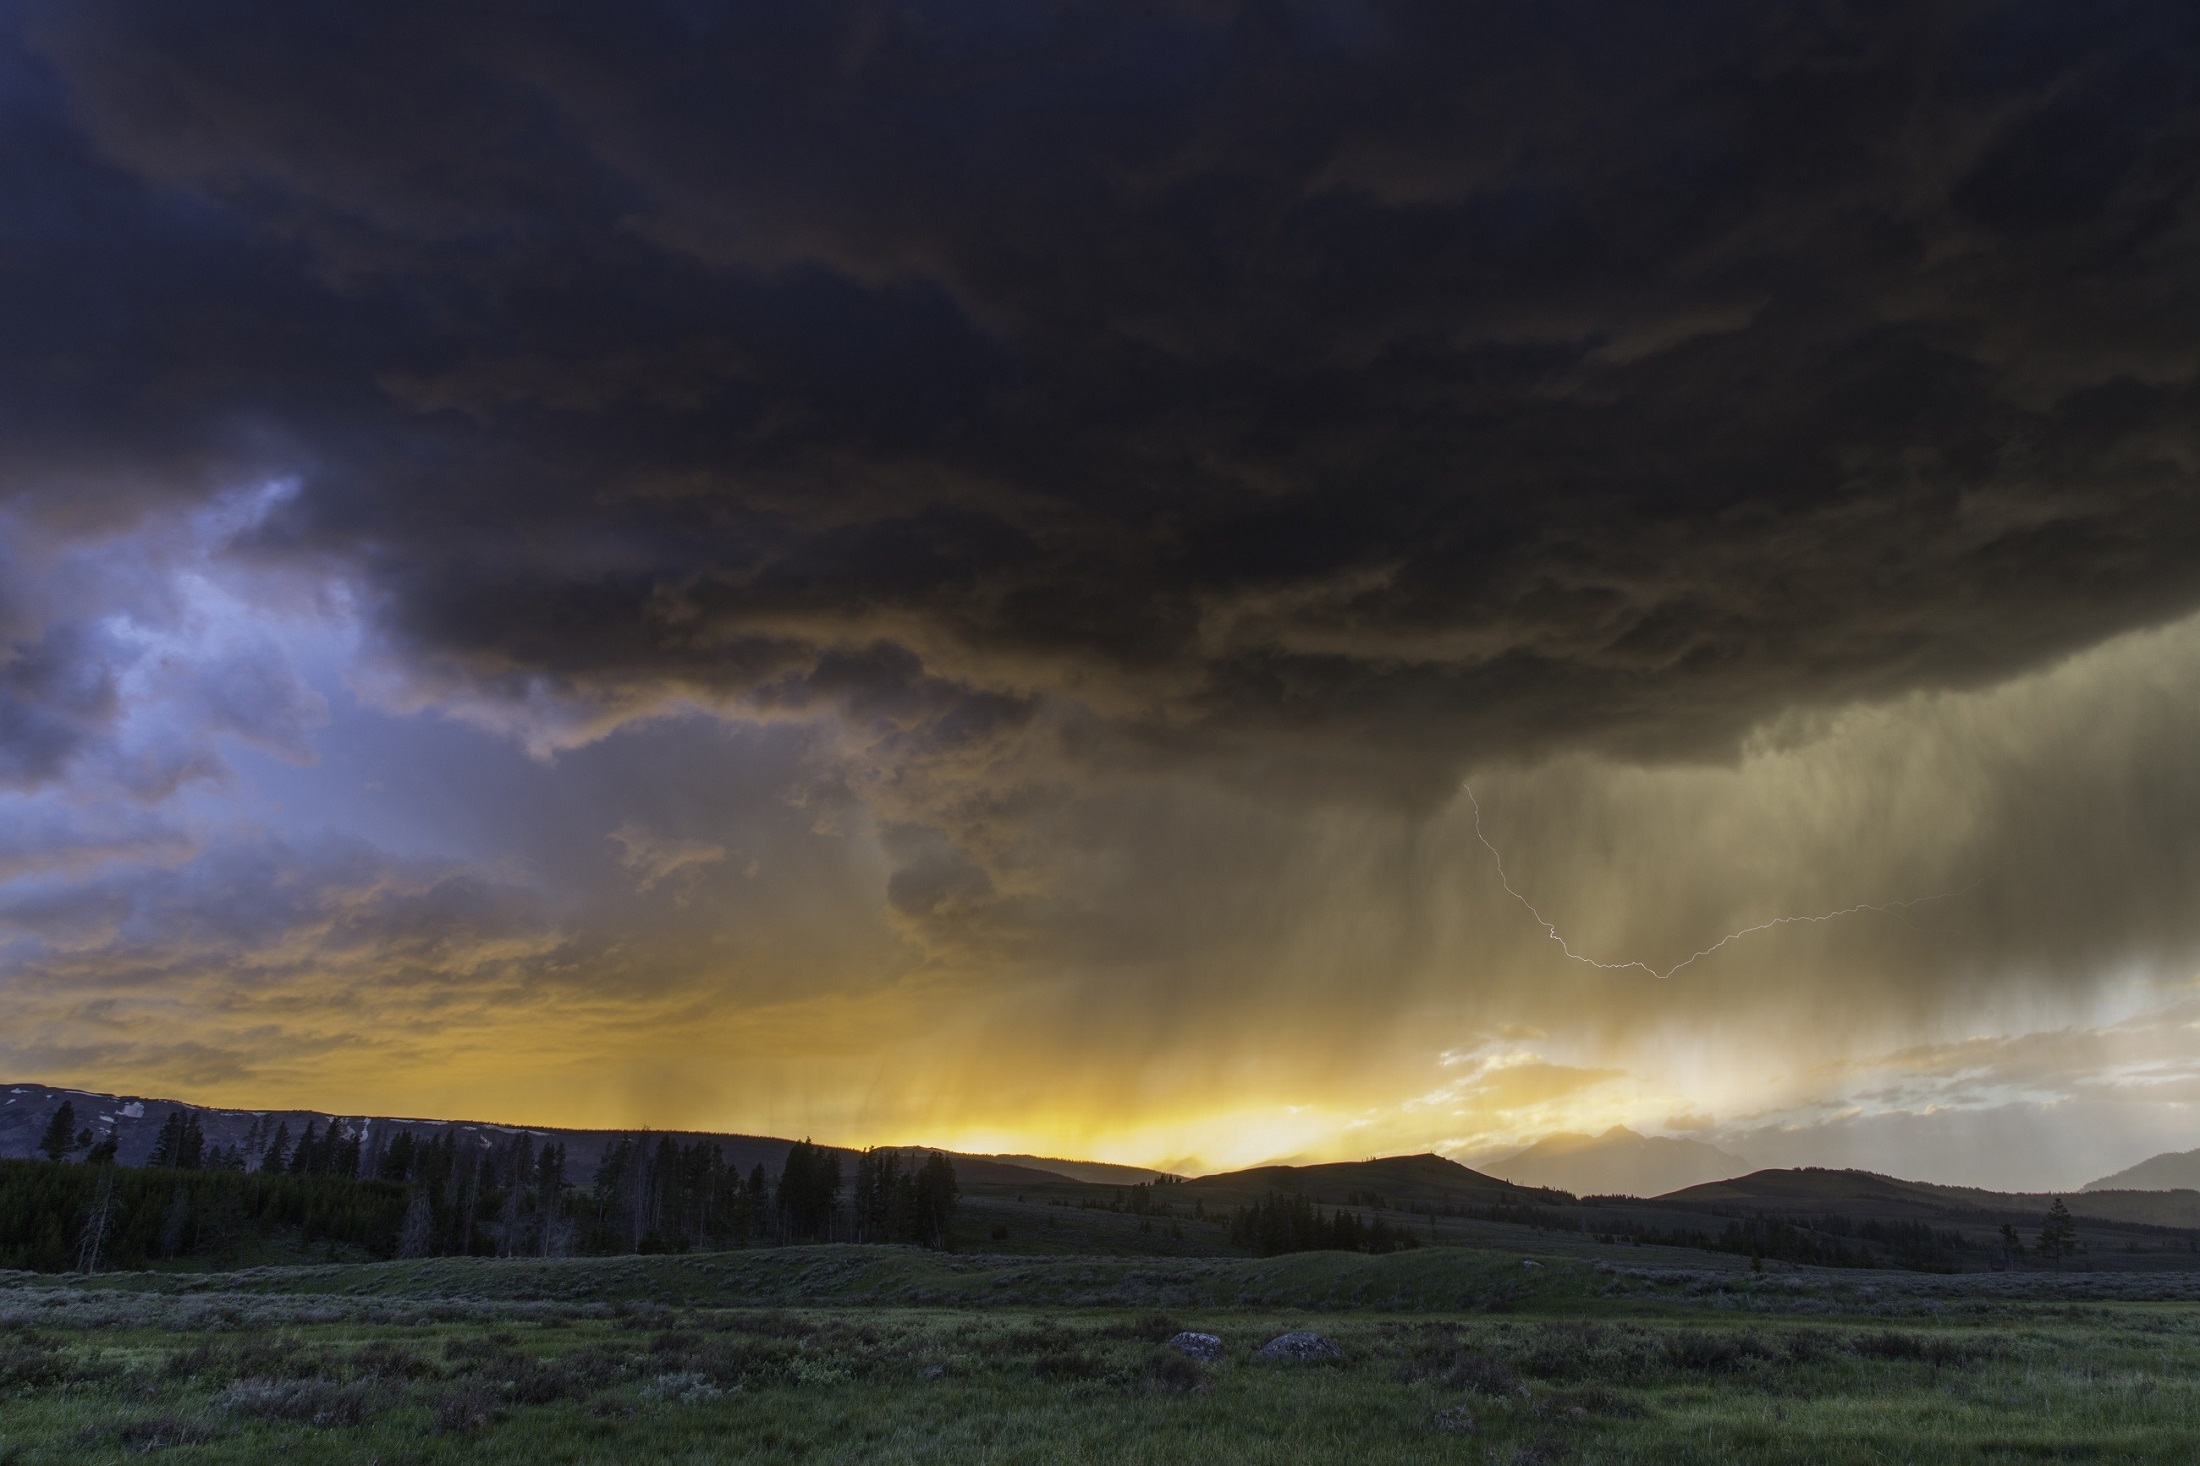
landscape, nature, horizon, mountain, cloud, sky, sunrise, sunset, prairie, sunlight, morning, rain, dawn, atmosphere, dark, dusk, evening, orange, scenic, weather, storm, lightning, plain, cloudscape, thunder, outdoors, hills, clouds, thunderstorm, meteorological phenomenon, atmospheric phenomenon